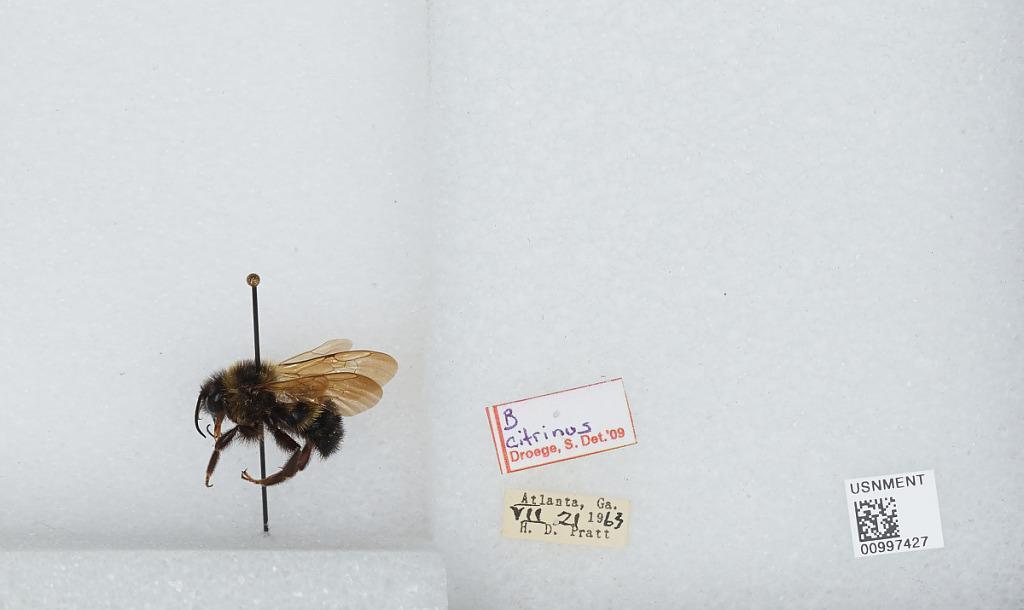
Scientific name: Bombus (Psithyrus) citrinus (Smith)
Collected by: H. Pratt
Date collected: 1963-7-21
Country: United States
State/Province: Georgia
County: Fulton
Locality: Atlanta
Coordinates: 33.755, -84.39
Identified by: Droege, S. W.